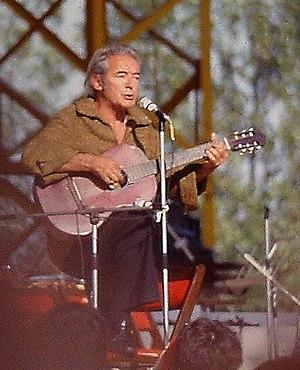
Félix Leclerc, en spectacle à la Fête de l'Humanité en 1977.
Félix Leclerc est un auteur-compositeur-interprète, poète, écrivain, animateur de radio et de télévision, scénariste, metteur en scène et acteur québécois, et un homme engagé pour la souveraineté du Québec et pour la défense de la langue française.